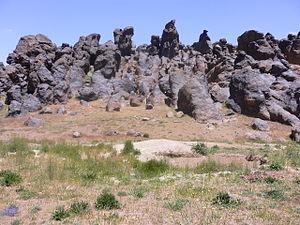
Le djebel Sirwa, ou Siroua, Adrar Sirwa ou encore Adrar n'Siroua, trait d'union entre le Haut-Atlas et l'Anti-Atlas, est un haut et très vaste volcan démantelé d'où émergent singulièrement des dykes et des culots de lave noire. Le Siroua est en fait un ancien stratovolcan d'âge Miocène tardif-Pliocène précoce. Il culmine à 3 304 m d'altitude.